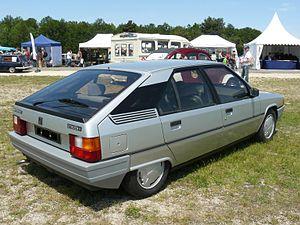
Monthlery 2012